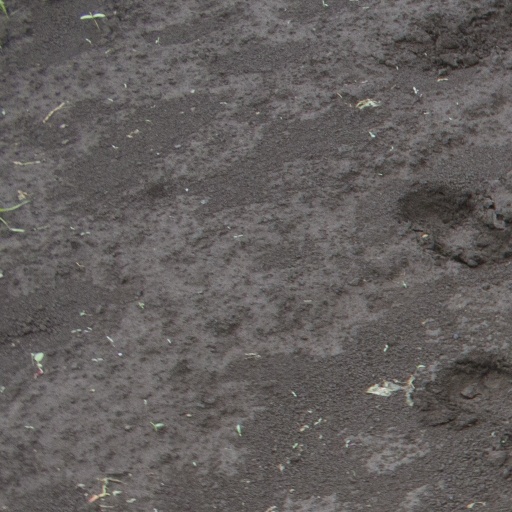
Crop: soybean